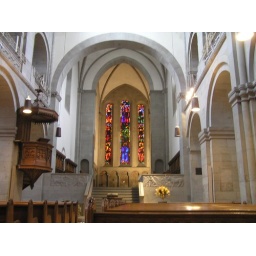
Zwingli preached here...note the bare walls (windows were clear except these in the back too)...wouldn't want to let in any distractions!